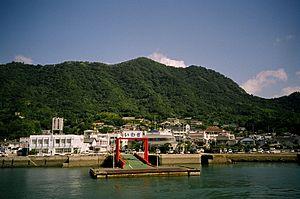
Kamijima est un bourg du district d'Ochi, dans la préfecture d'Ehime au Japon.
La liste des localités adhérant à l'association Les Plus Beaux Villages du Japon rassemble tous les bourgs et villages membres depuis sa création en 2005.